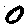
Label: 0